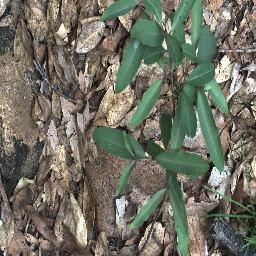
Label: rubber_vine